Sporting Kansas City

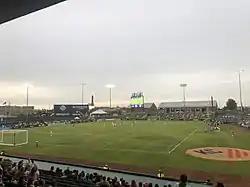
CommunityAmerica Ballpark was the home stadium of the Kansas City Wizards before moving to Children's Mercy Park.

The Wizards entered an agreement with the Kansas City T-Bones to use their home stadium, CommunityAmerica Ballpark, during the 2008 and 2009 seasons. The deal was later extended to include 2010. The stadium, located across the state line in Kansas City, Kansas, built a new bleacher section financed by the Wizards to increase its capacity to 10,385. This move made the Wizards the third MLS team to share their home ground with a baseball team. D.C. United had been sharing RFK Stadium with Major League Baseball's Washington Nationals in Washington, D.C., before the latter's move into Nationals Park. The San Jose Earthquakes used Oakland–Alameda County Coliseum in Oakland, home of the Oakland A's (and Oakland Raiders), for certain games during the 2008 and 2009 seasons.